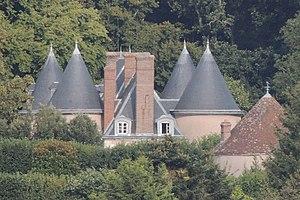
château de Bouglainval, toitures des tours, du bâtiment central et du colombier, entourées des arbres du parc, Eure-et-Loir, France.
Bouglainval est une commune française située dans le département d'Eure-et-Loir en région Centre-Val de Loire.
Cet article recense les monuments historiques d'Eure-et-Loir, en France.